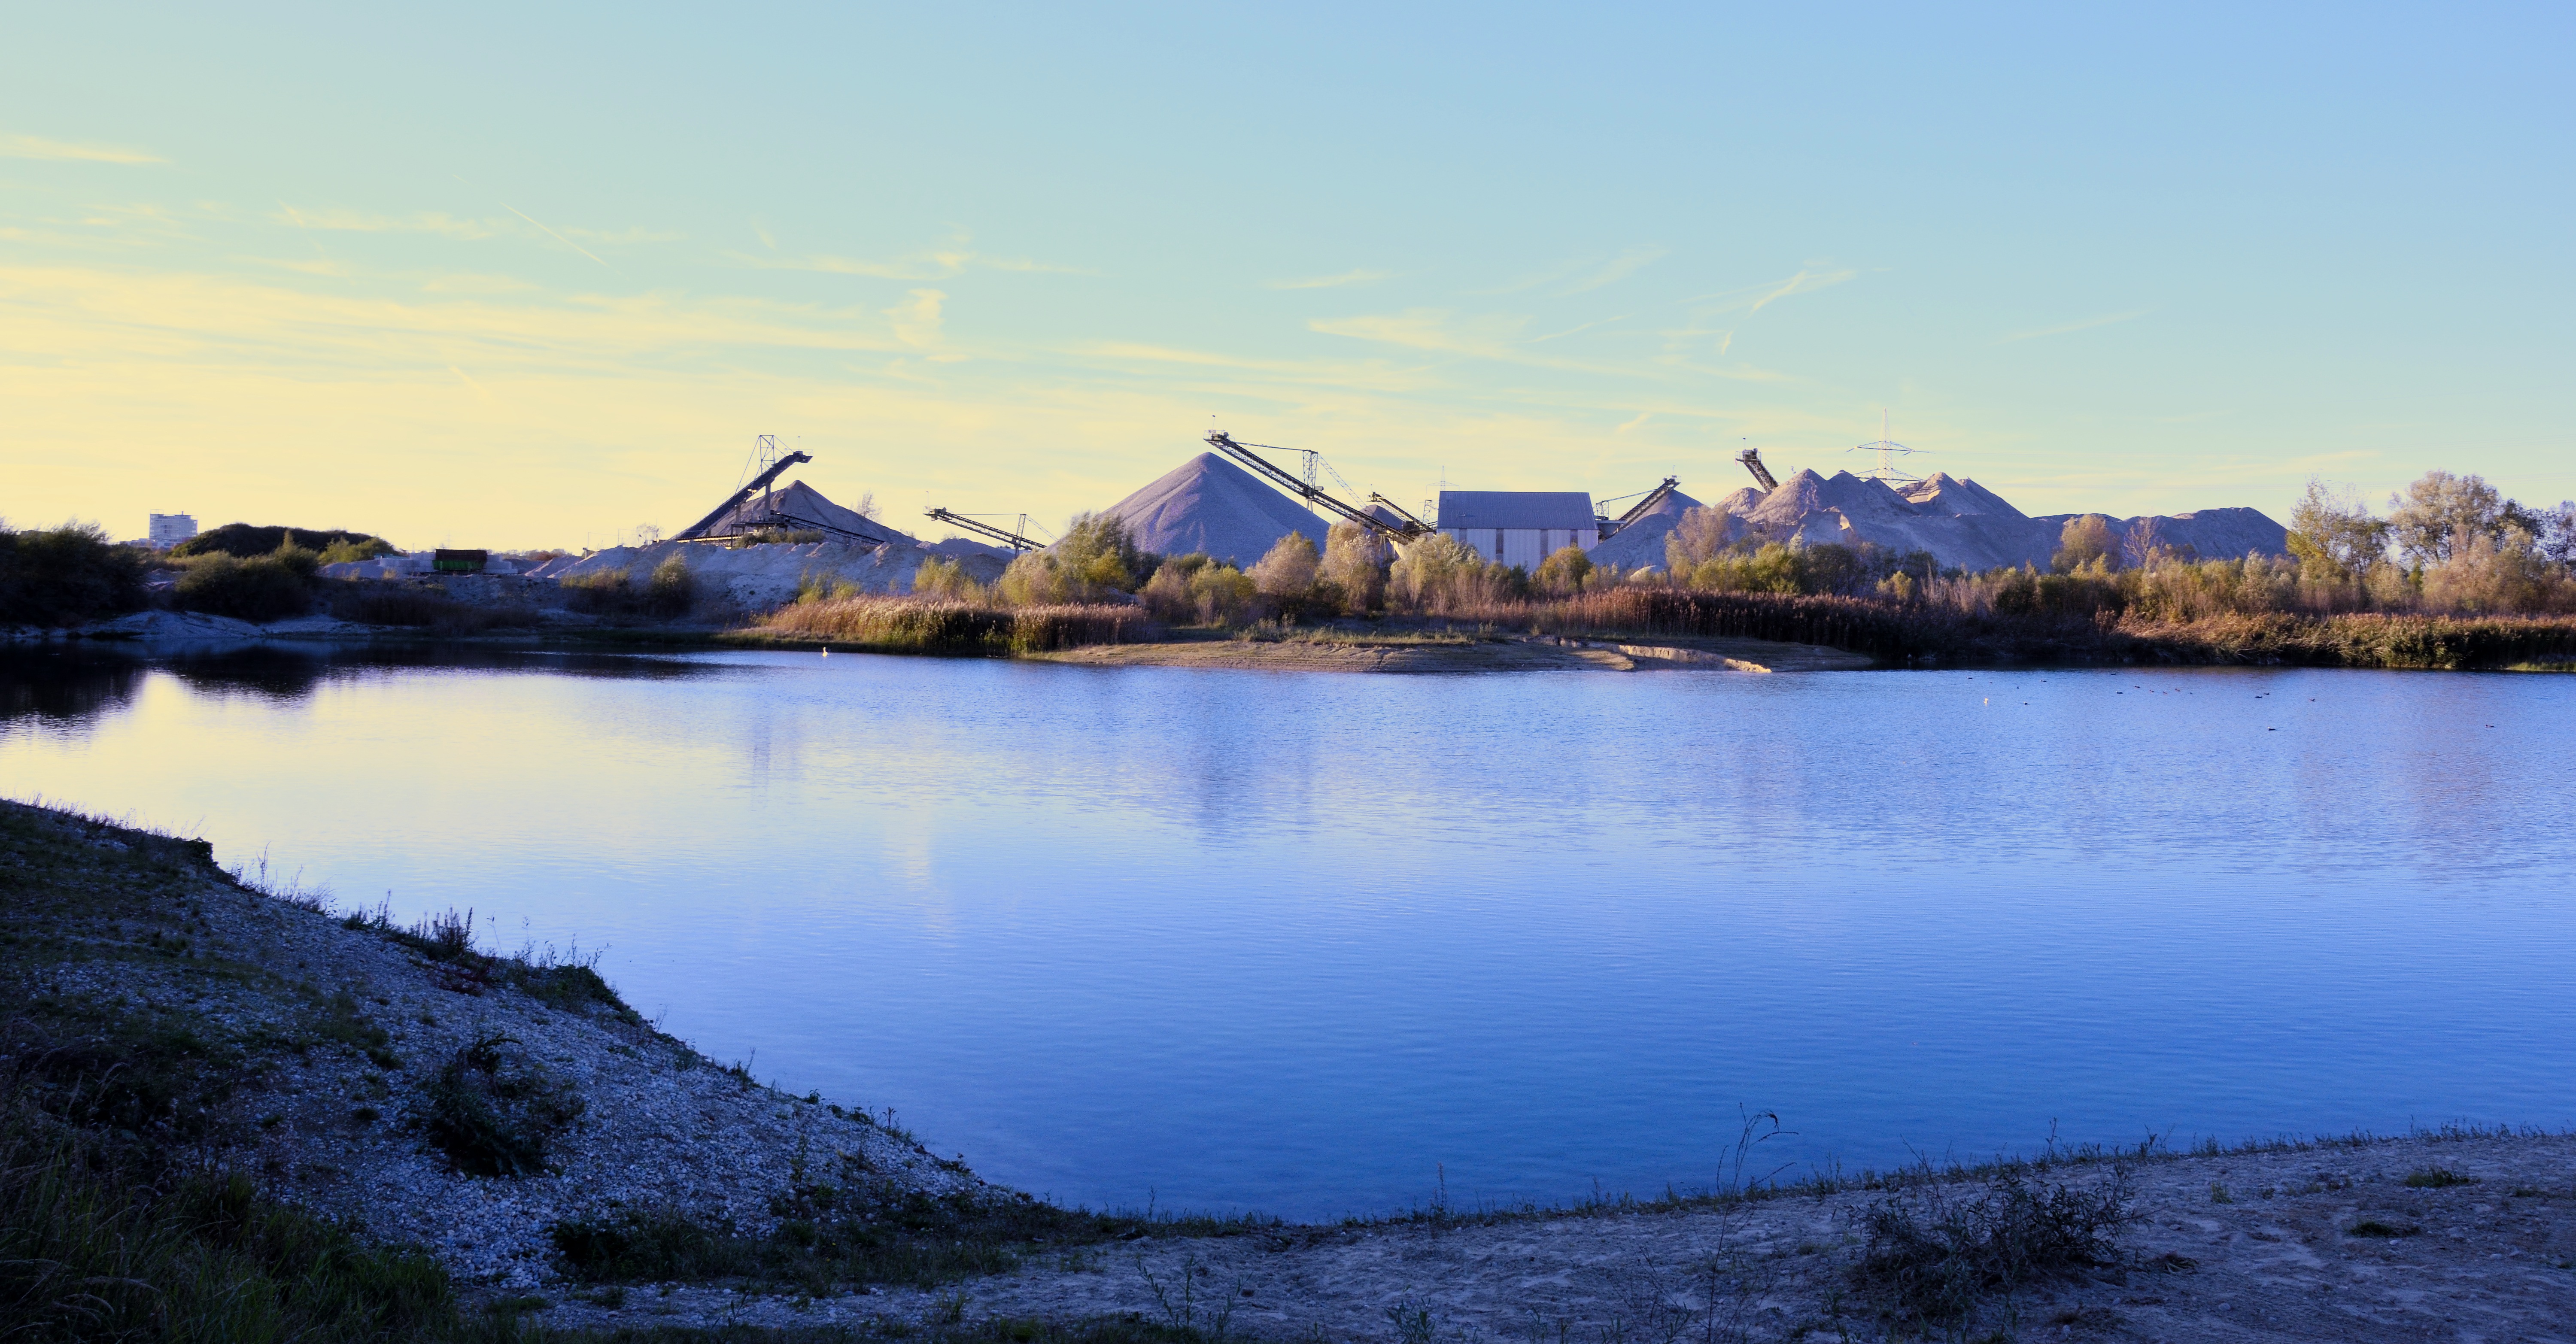
landscape, sea, water, wilderness, mountain, snow, morning, lake, dawn, river, mountain range, panorama, dusk, evening, reflection, pebble, bay, blue, reservoir, body of water, stretch, loch, kieswerk, atmospheric phenomenon, gravel pond